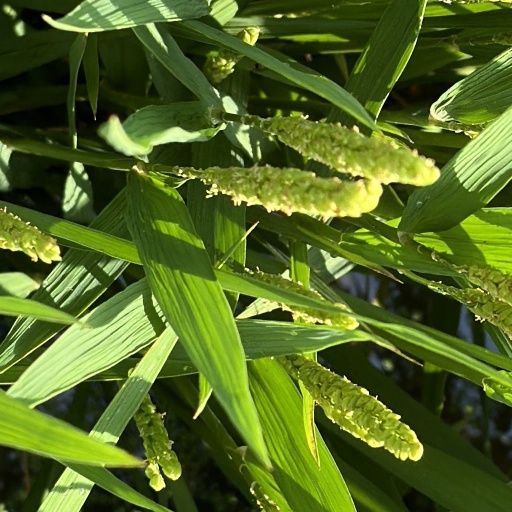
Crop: rice